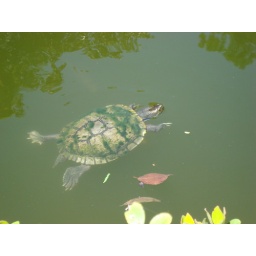
A turtle swimming in the Koi pond at Fort Worth Botanical Gardens.